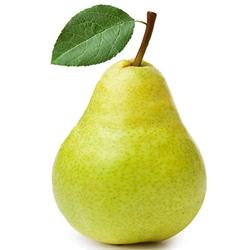
Label: Pear